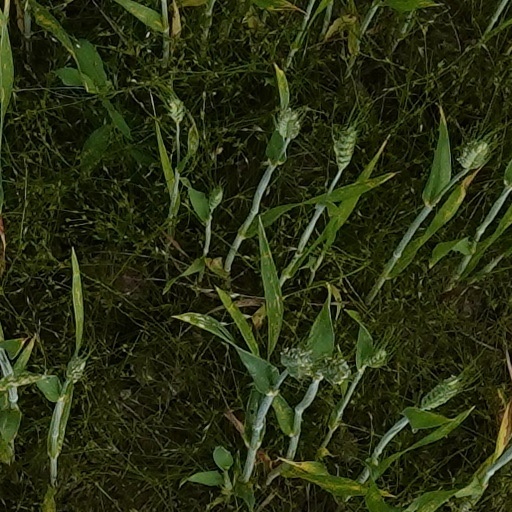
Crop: wheat